Ecology of the Rocky Mountains

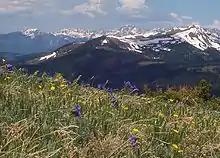
Flowers in an alpine meadow at Copper Mountain, Colorado

On exposed, dry slopes at high elevations, subalpine white pine forests replace spruce-fir forests. Common species of the white pine forests include whitebark pine in the northern Rocky Mountains, limber pine in the central and north-central Rocky Mountains, and bristlecone pine in the southern Rocky Mountains. Typical intervals between fires range from 50 to 300 years. The white pines are tolerant of extreme environmental conditions and can be important postfire successional species. The whitebark pine is a keystone species in upper subalpine forests of the northern Rocky Mountains. However, the whitebark pine has been in decline due to white pine blister rust: whitebark pine mortality in some areas exceeds 90%. Entire forest vistas, like that at Avalanche Ridge near Yellowstone National Park’s east gate, are expanses of dead, gray whitebarks.